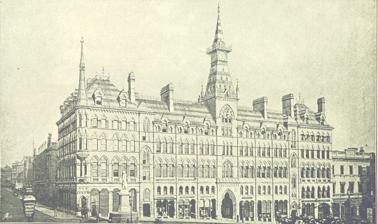
Building: The Exchange, Birmingham
Country: United Kingdom
Year built: 1865
Commercial building in England, UK The Exchange The Exchange , fronting onto Stephenson Place General information Type Commercial building Address Stephenson Place Town or city Birmingham Country England , UK Coordinates 52°28′44″N 1°53′52″W / 52.478818°N 1.897759°W / 52.478818; -1.897759 Opened 2 January 1865 Demolished 1965 Height 110 feet (34 m) The Exchange was a large and prominent Victorian commercial building in central Birmingham , England , on the corner of New Street and Stephenson Place. It was among the many Victorian buildings lost during the 1960s redevelopment of Birmingham. History It was built by a private company to the designs of Edward Holmes ; construction began in 1863, and the building opened on 2 January 1865. The original cost was a little under £20,000 (equivalent to £2,420,000 in 2023), . It was later enlarged to nearly twice the original size between 1876-78 to the designs of J.A. Chatwin . In 1879, the first telephone exchange in Birmingham was opened in the building by Henry J T Piercy, who founded the Midland Telephone Exchange Company. The use of the term 'telephone exchange' was taken up simply because of the building it was located in. By 1882 the telephone exchange had moved to new premises. The building was demolished exactly a century after it opened, in 1965. Description The building was constructed from honey-coloured Hollington stone. Its architectural style was Gothic . It had a frontage of 64 feet (20 m) onto New Street and 186 feet (57 m) onto Stephenson Place, and was adjacent to Birmingham New Street railway station . Old stereo card of the building The building was multi-purpose, being home to a commodity exchange , which dealt mainly with iron and steel. It was also an important meeting place for those involved with the iron and steel industry. The Birmingham Chamber of Commerce was based in the building until it moved to new offices 1901. There was a large principal hall and assembly room, both measuring 70 feet (21 m) long, 40 feet (12 m) wide, and 23 feet (7.0 m) tall. The assembly room was frequently used for public entertainment purposes, such as balls, concerts, and other public entertainments. Other portions of the building were rented as offices. The prominent central tower was 110 feet (34 m) high. This was topped by a turret , in which there was a clock made by John Inshaw , which was moved by electro-magnetic power. Replacement buildings The 1960s replacement buildings, in 2011 It was replaced by a 1960s office and shop development known as the Exchange Buildings , built between 1965-67, and designed by Cotton, Ballard & Blow. This building houses among other things a HSBC bank, and a 140 bedroom Premier Inn Hotel. References Wikimedia Commons has media related to The Exchange, Birmingham .